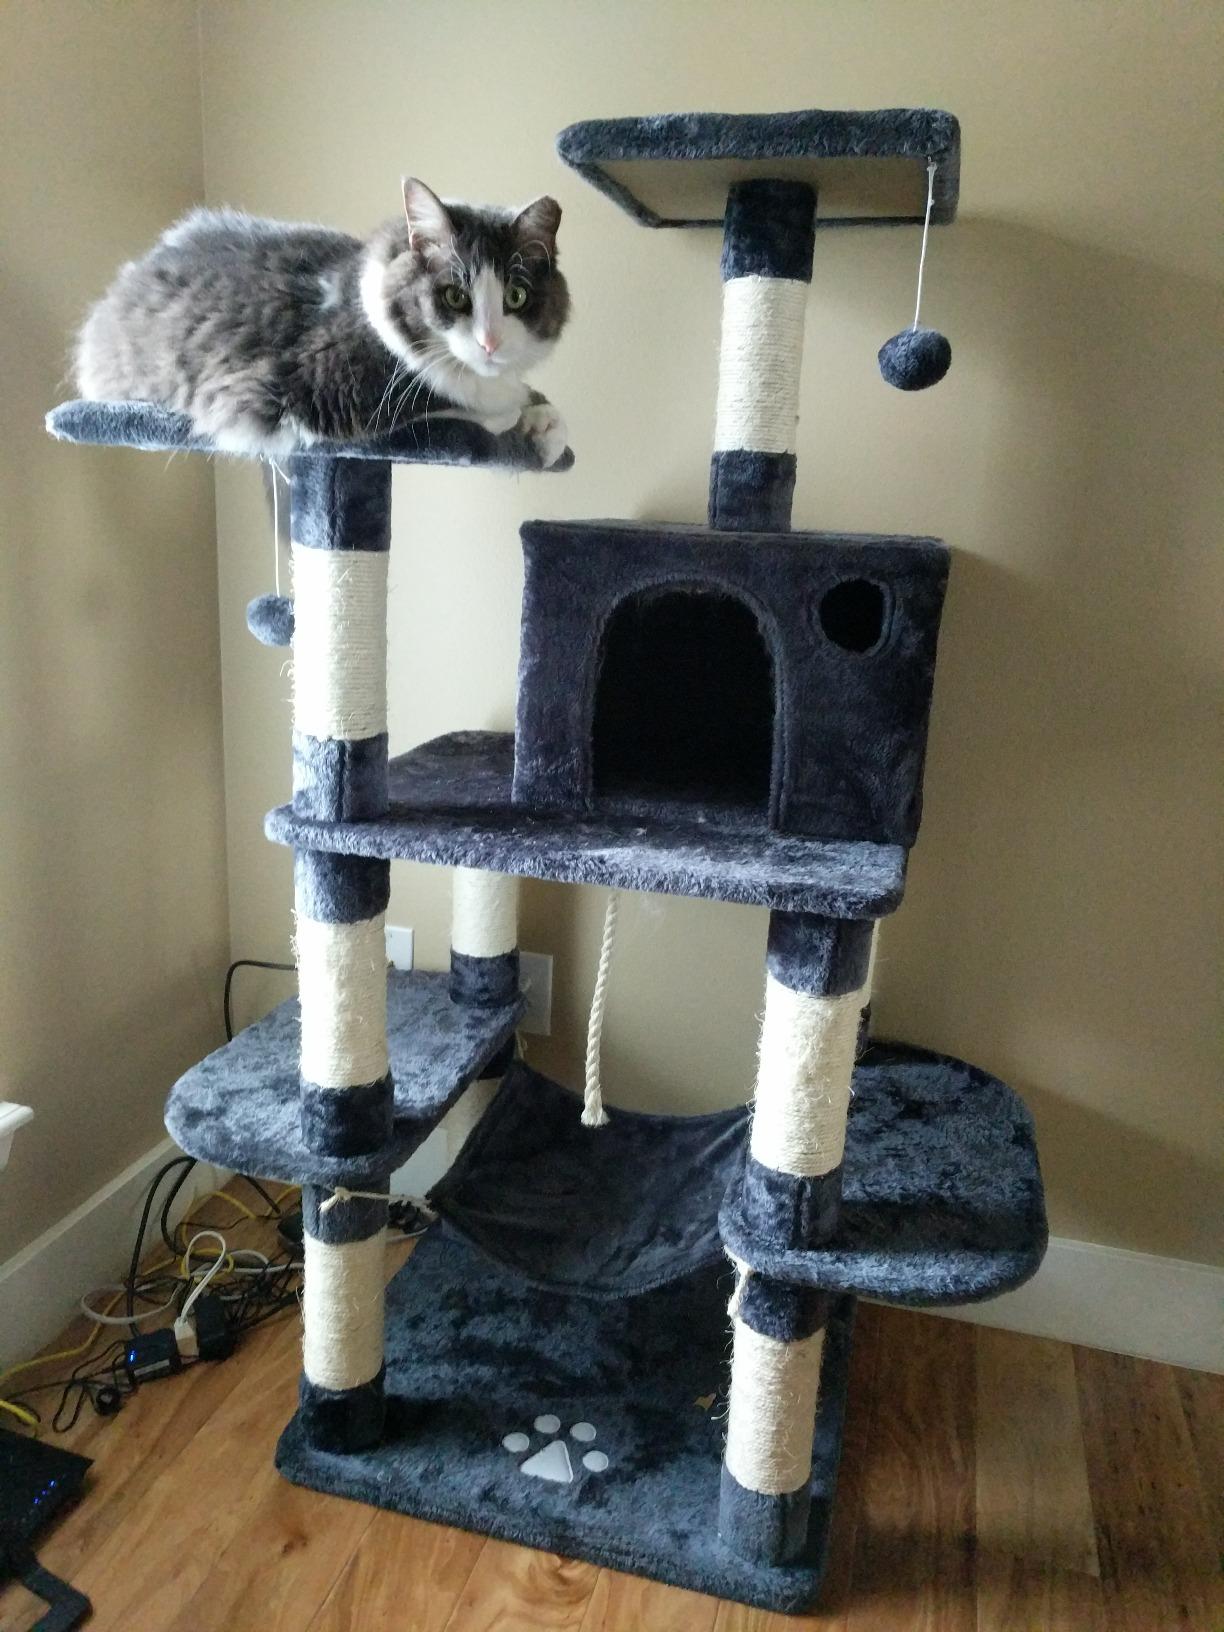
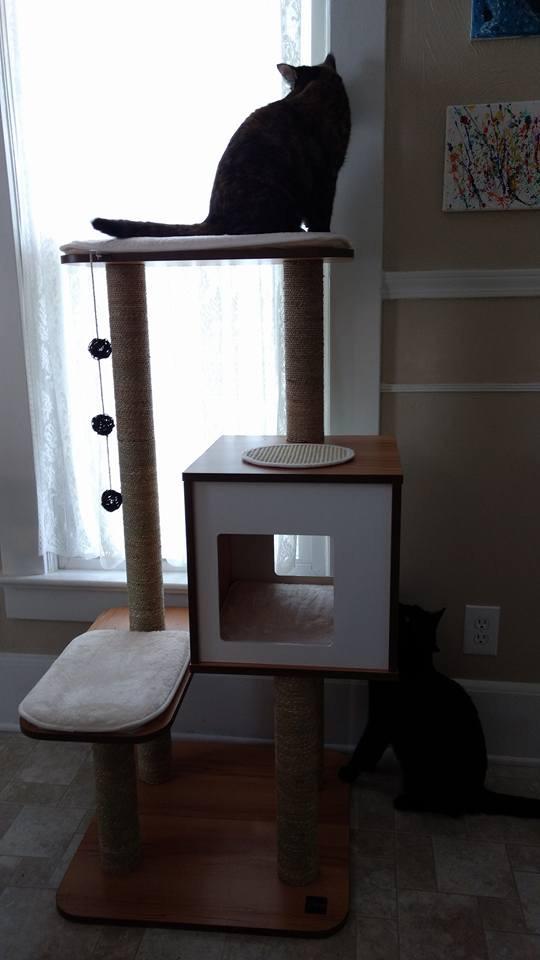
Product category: items_cat tree
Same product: no